Limburg Staurotheke

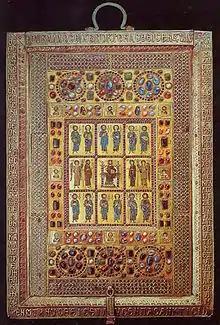
The lid of the Limburg Staurotheke

The box and its sliding, removable lid were made second and is designed to hold the cross reliquary in the center of the box. Surrounding the cross are ten enamel panels that depict angels wearing court outfits. Next to the angels are 10 more panels that each depict a pair of either cherubim or seraphim. The panels depicting the cherubim and seraphim are the containers that hold ten relics and each compartment has an inscription that identifies the relic housed inside. Six relics are Passion relics and are ascribed to Christ, three to the Virgin Mary, and one to John the Baptist. The relics in the compartments of the theke are: